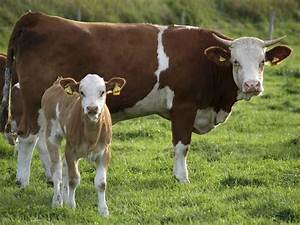
Label: mucca